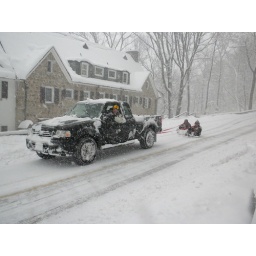
Friend pulling Mike White and another brother behind his truck around the hill on sleds.